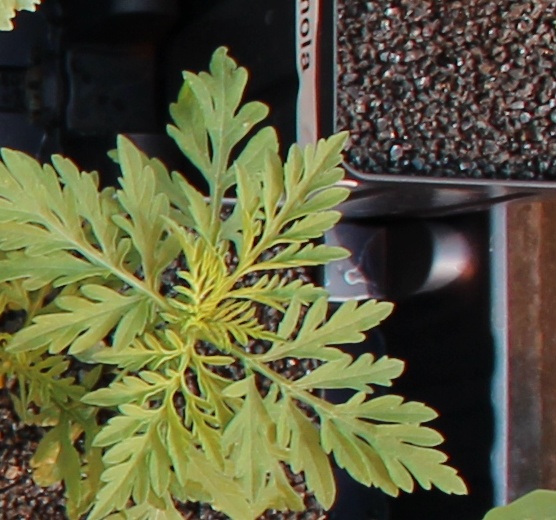
Label: Ragweed